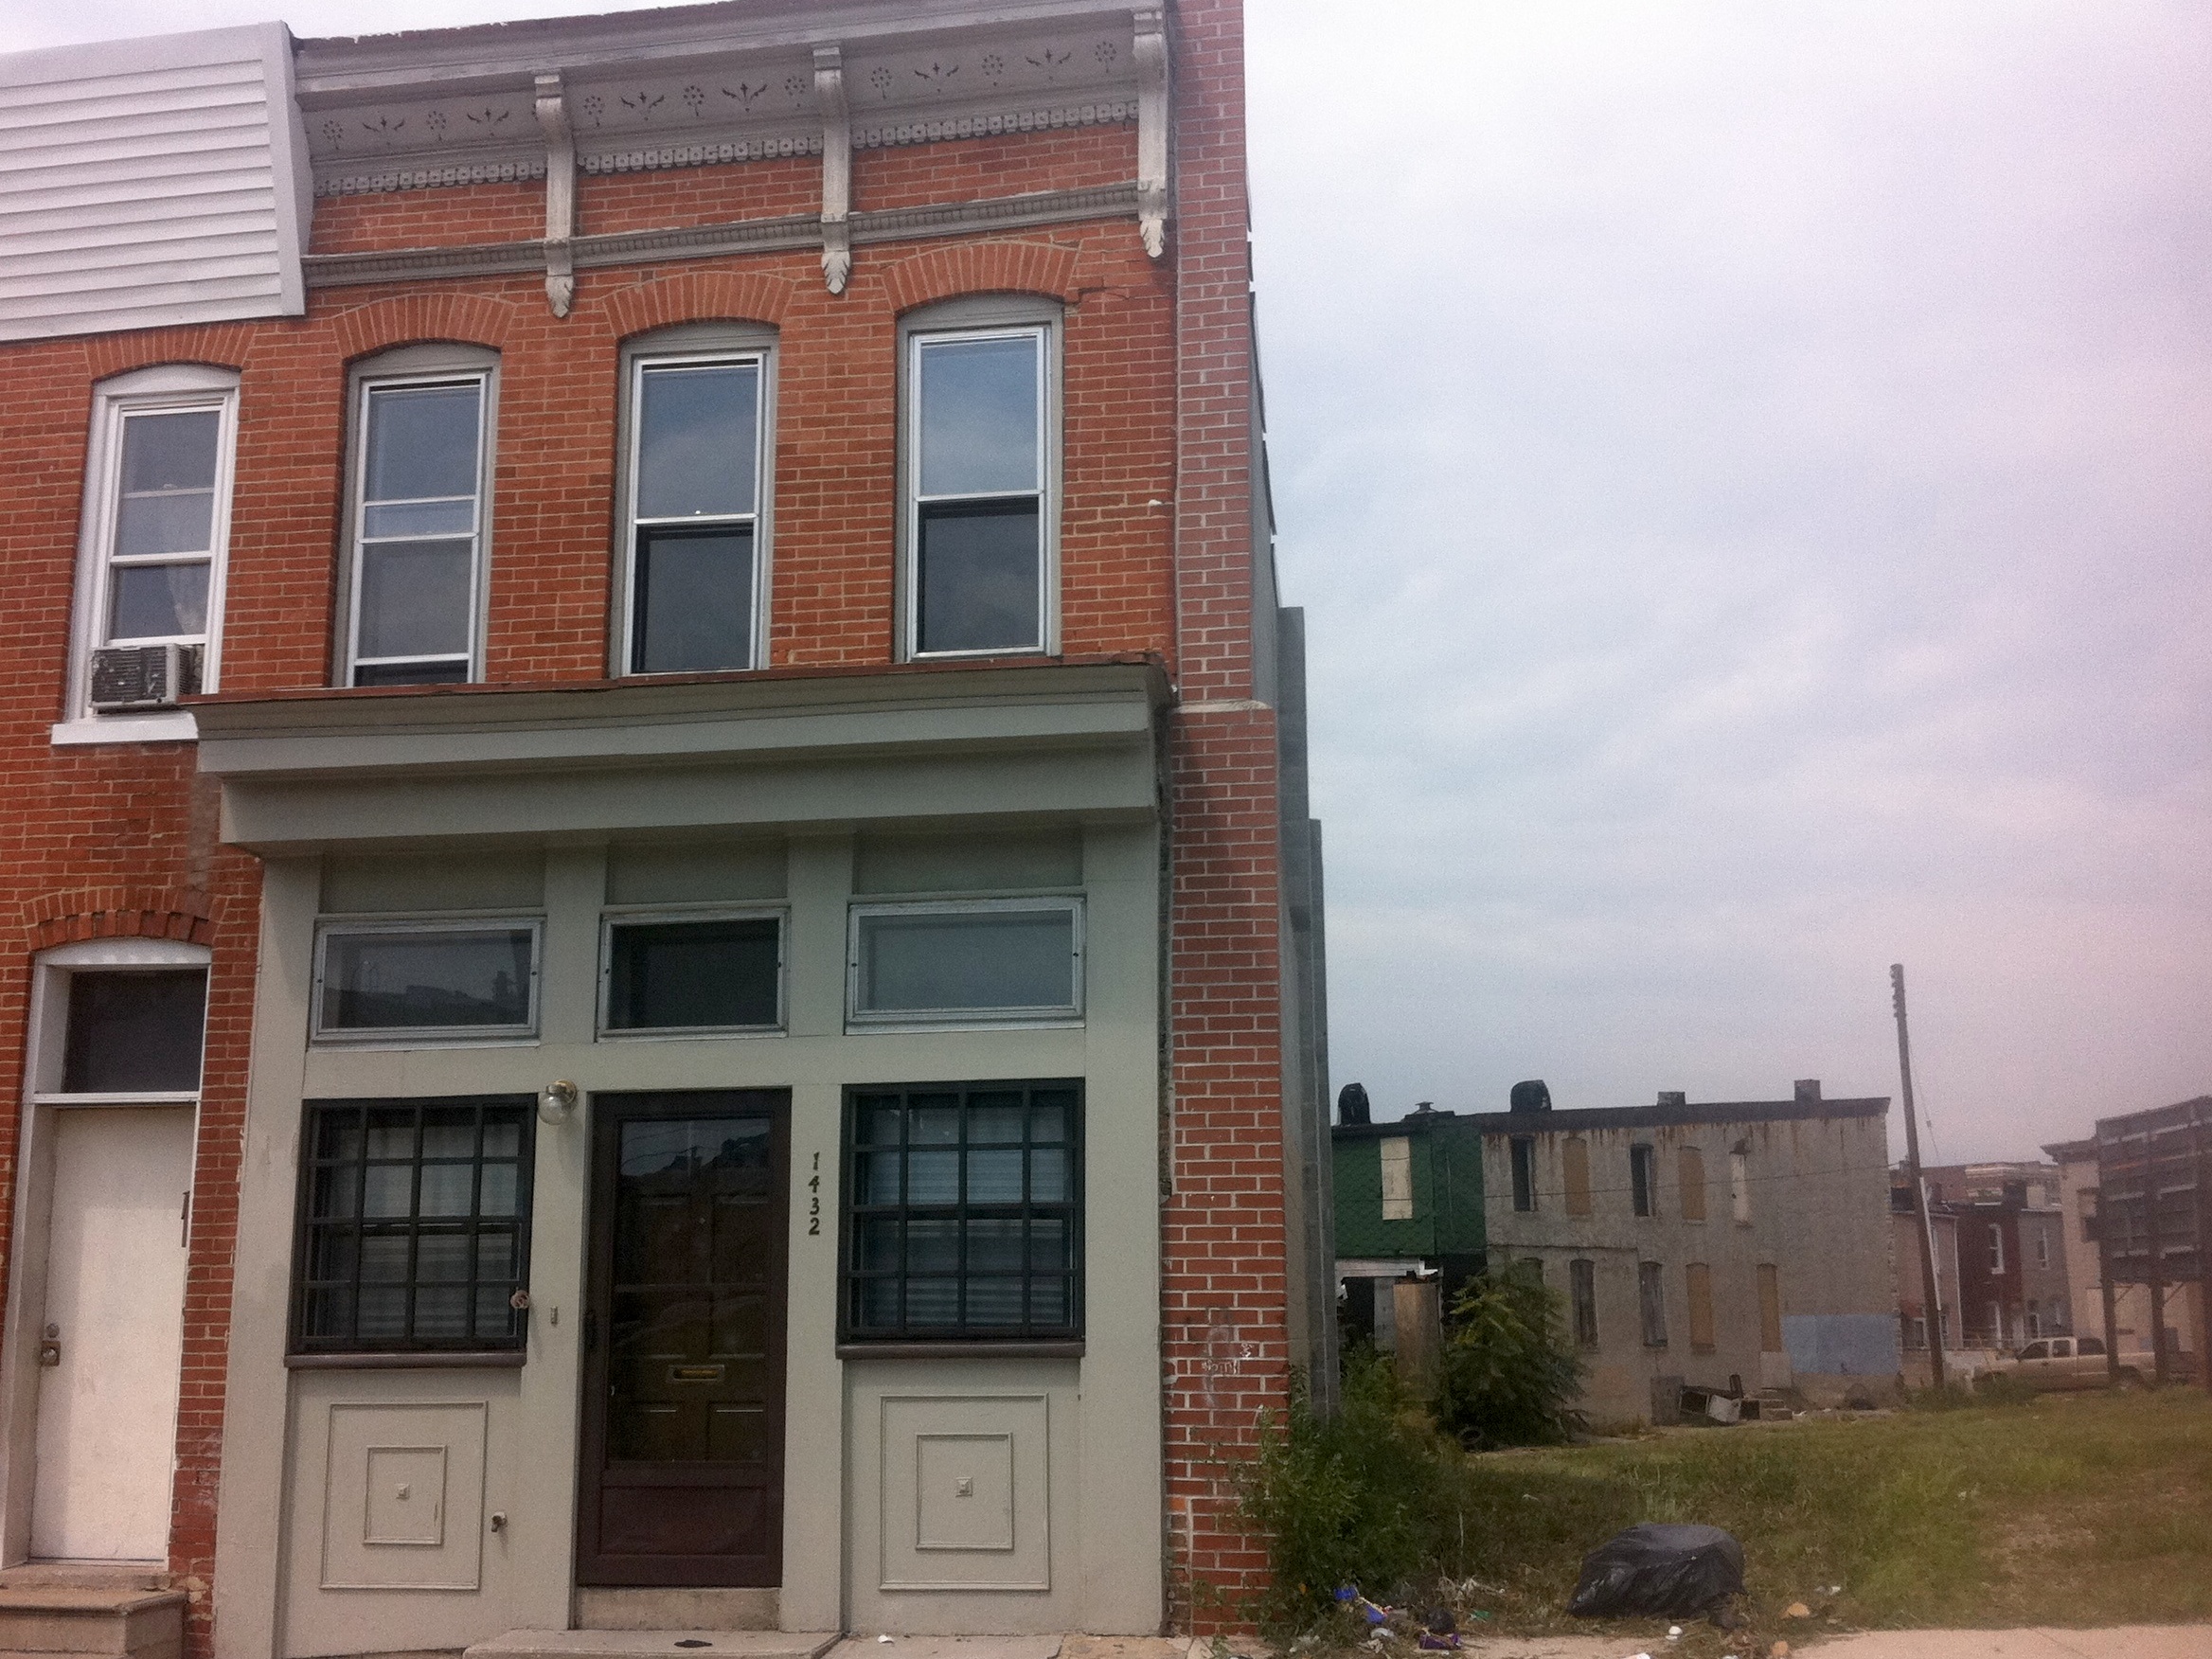
architecture, house, window, building, home, downtown, facade, property, estate, odyssey, neighbourhood, residential area